Legislative history of United States four-star officers, 1980–2016

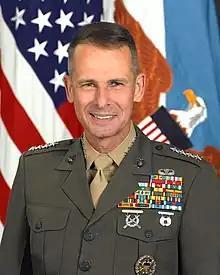
General Peter Pace was the only chairman of the Joint Chiefs of Staff after the passage of the Goldwater-Nichols Act to be denied a second two-year term.

Service secretaries could recall at most 15 retired general or flag officers in each service to active duty lasting longer than 60 days.